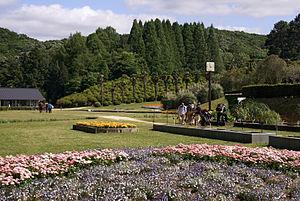
Katano est une municipalité ayant le statut de ville dans la préfecture d'Osaka, au Japon.